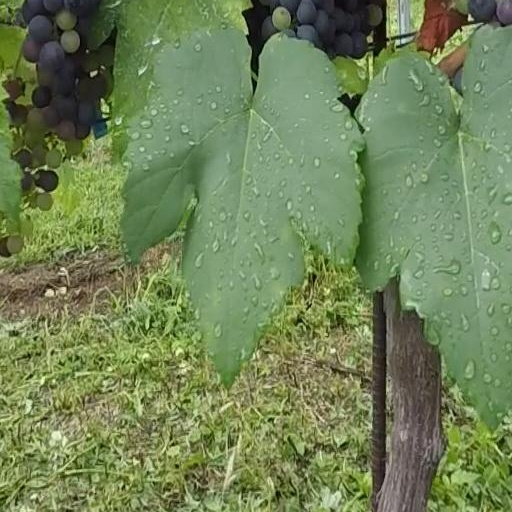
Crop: grape